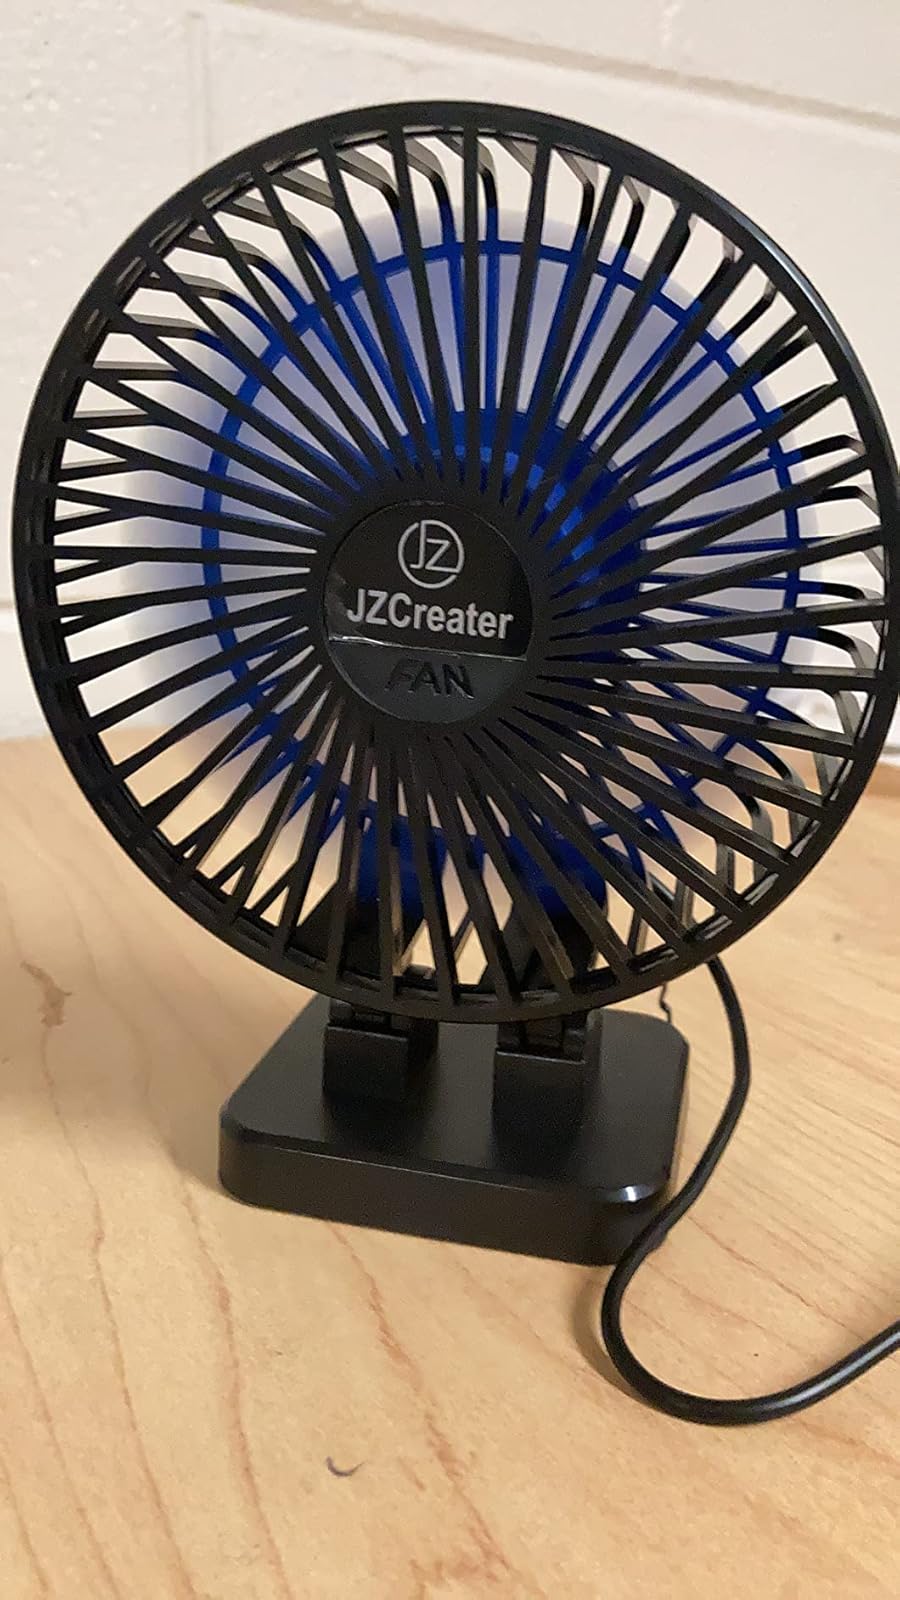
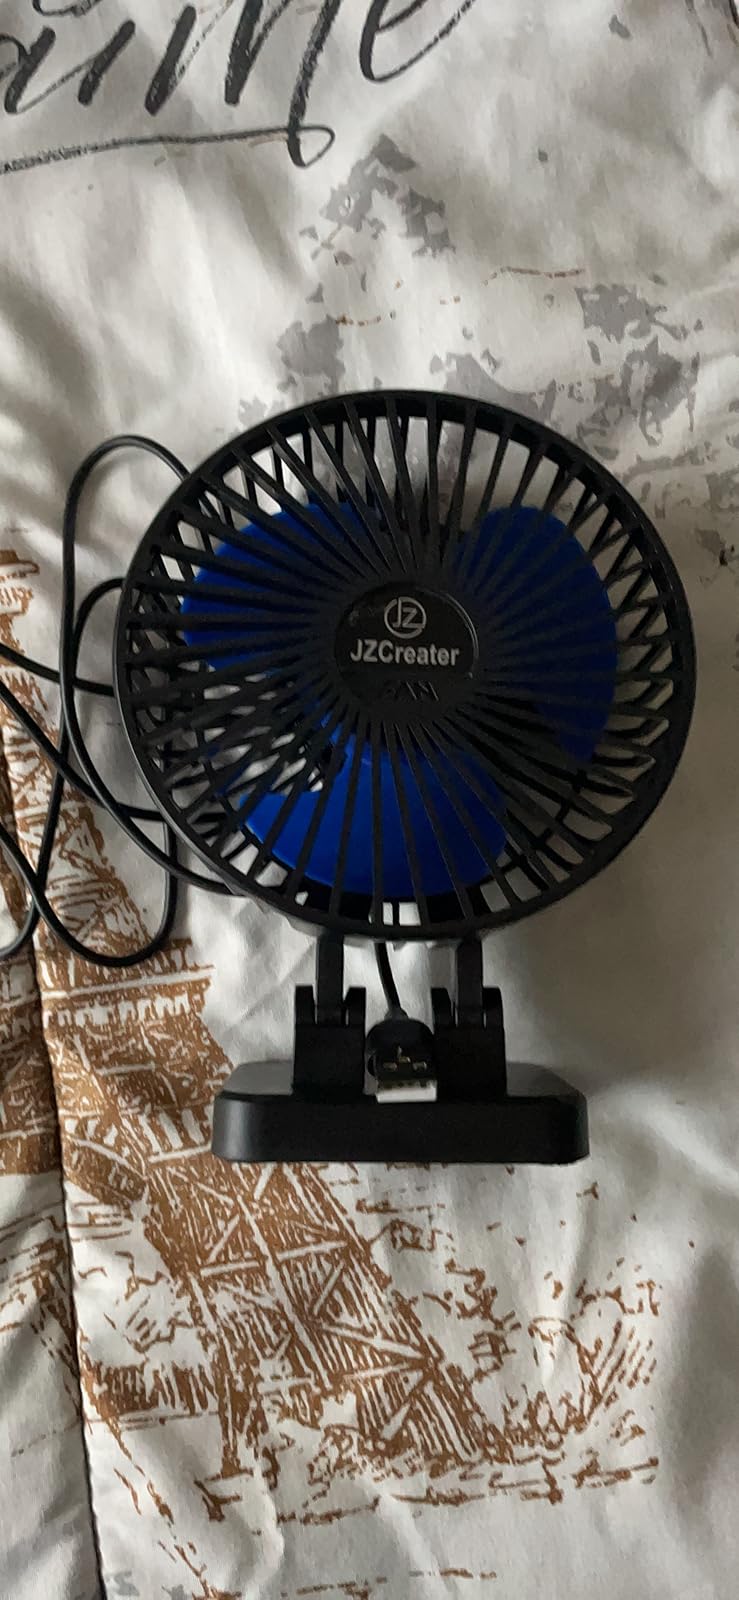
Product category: fan
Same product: yes